Alexander Wassilko von Serecki

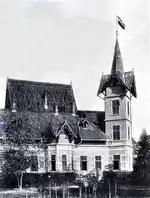
Berhometh Castle at 1900

From 1870 to 1871 and again from 1884 to 1892, he assumed the position of Governor of the Duchy of Bukovina. He attracted considerable attention, because he campaigned, along with other members of his parliament (including Hormuzaki, Costin, Flondor) successfully campaigned in